Domenico Carretti

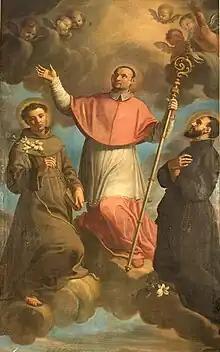
Altarpiece with the Saints Charles Borromeo, Anthony of Padua, and Gaetano dei Conti di Thiene

Domenico Carretti (c. 1650-c. 1719) was an Italian painter, born in Bologna, and active mainly at Brescia. He painted a "Virgin with the Infant Jesus and St. Theresa" for the church of San Pietro in Oliveto in Brescia.